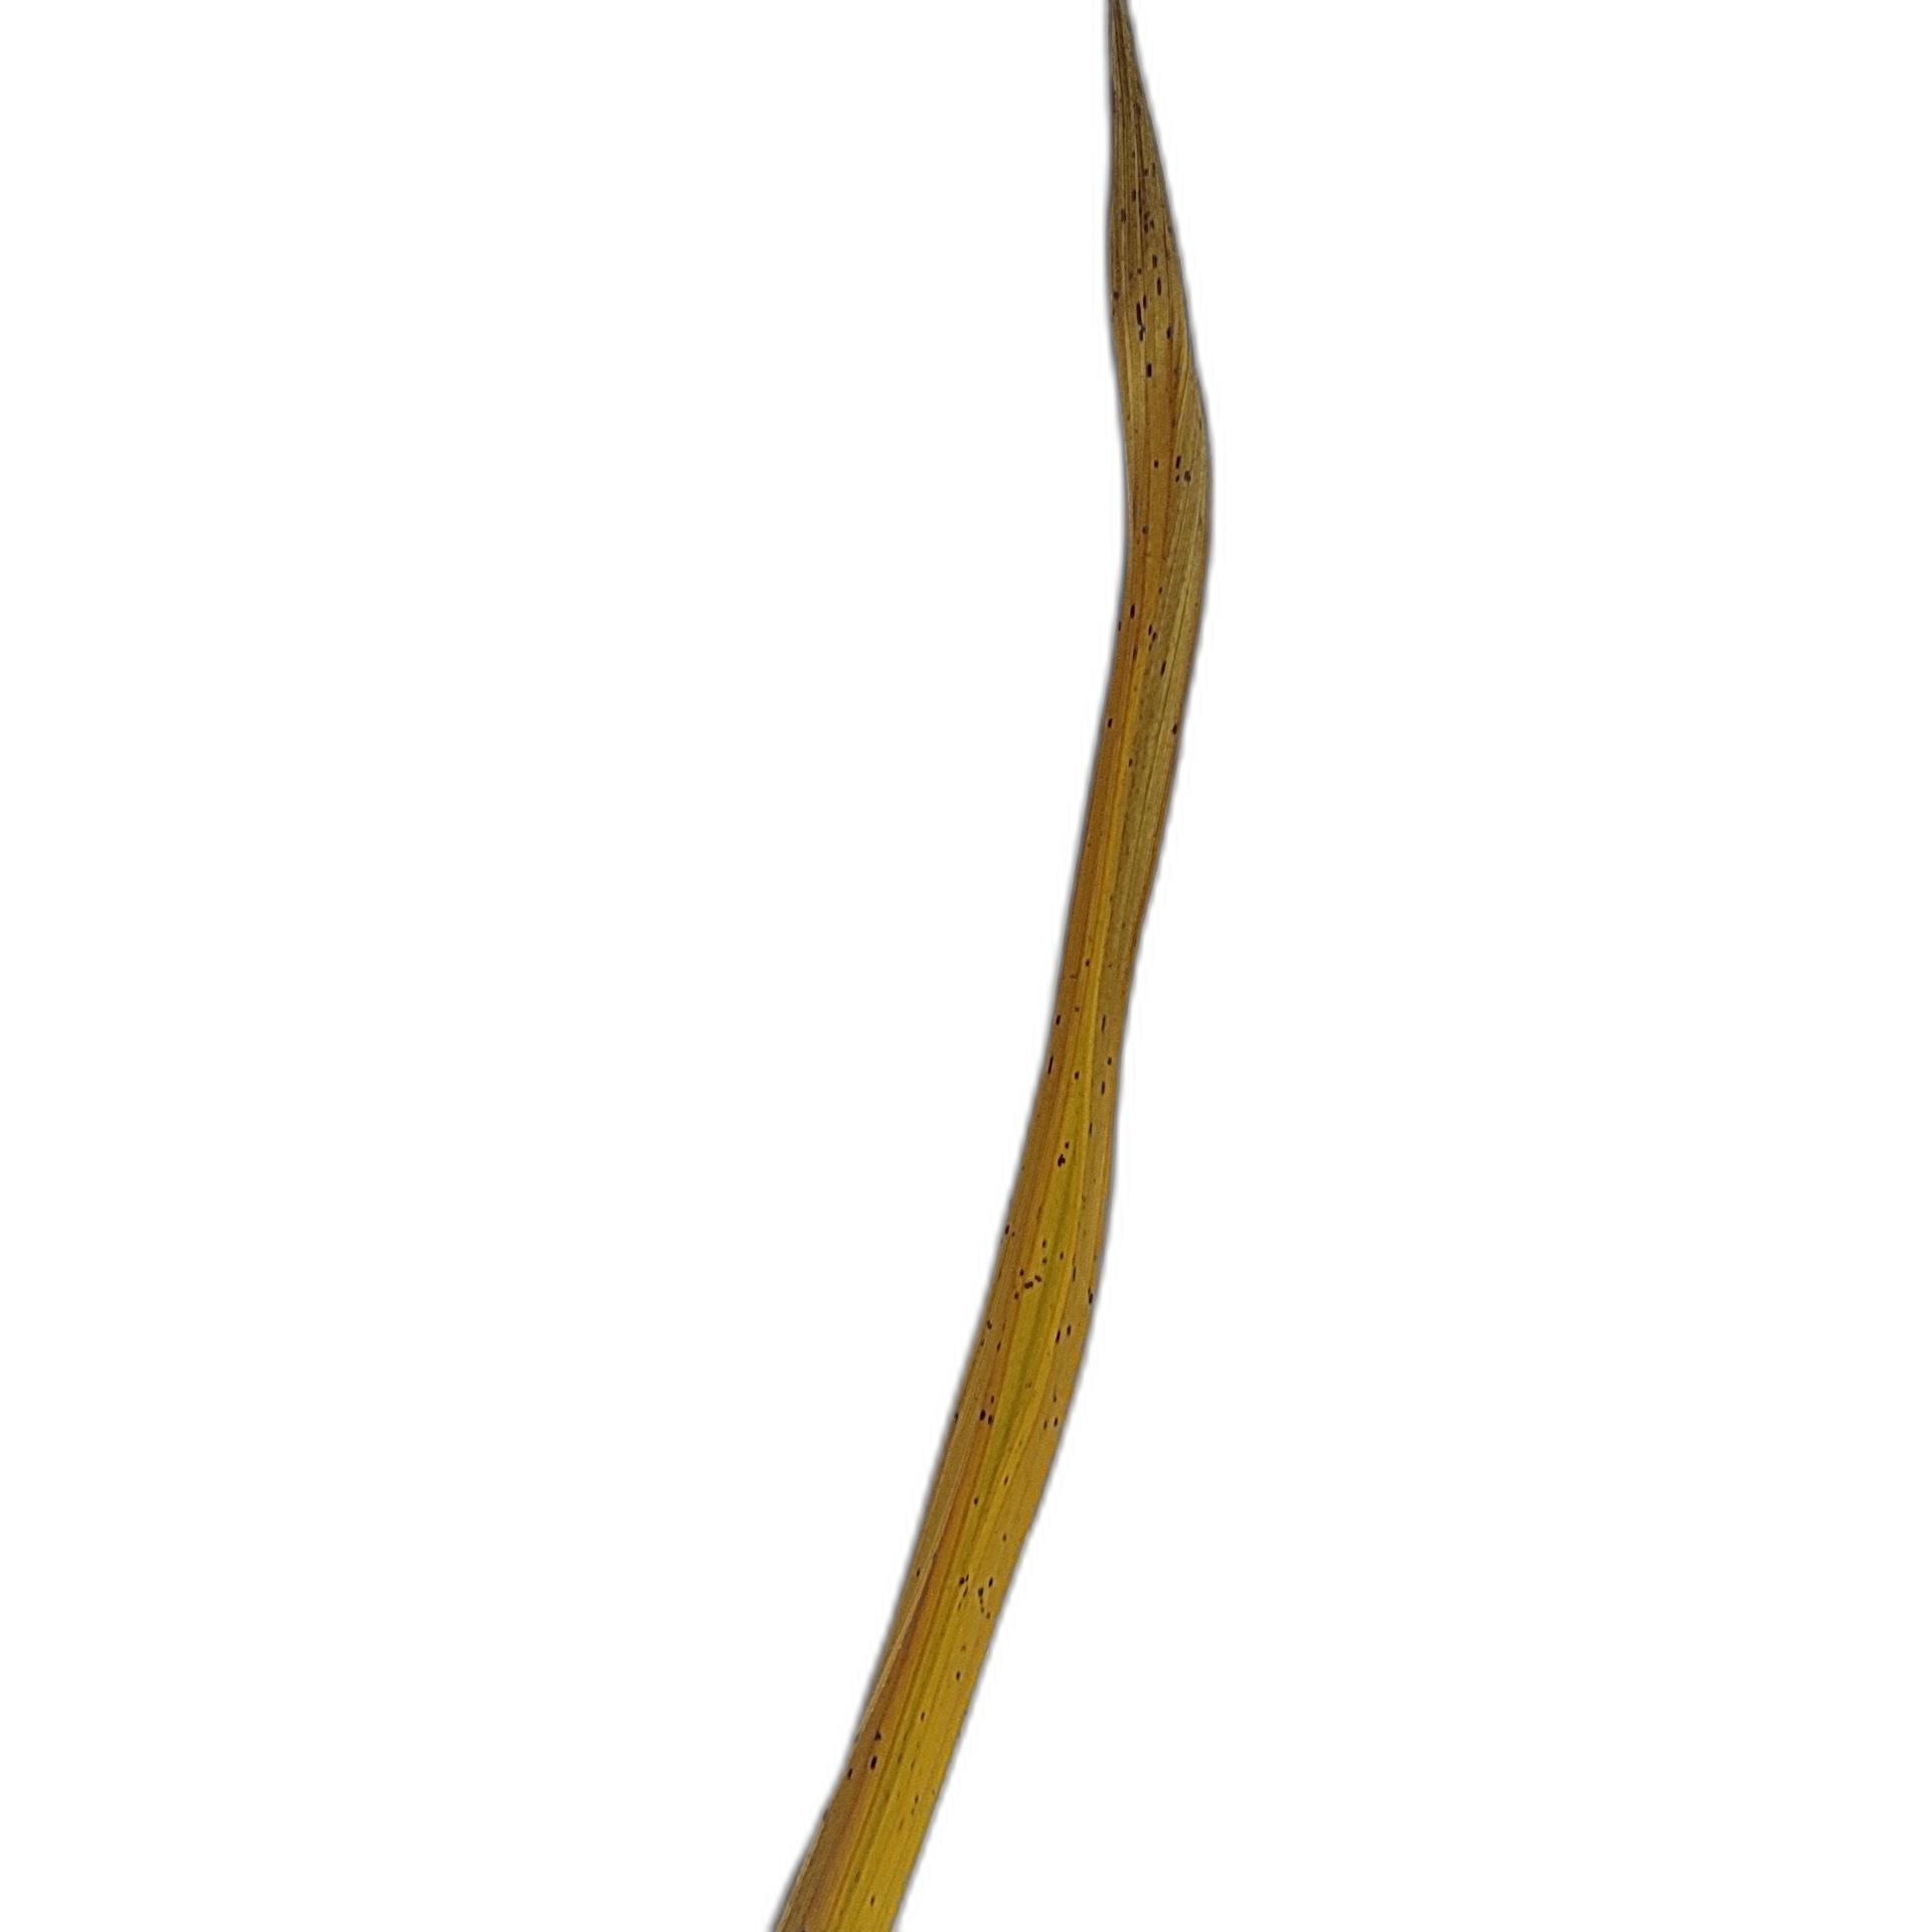
Label: Leaf Scald